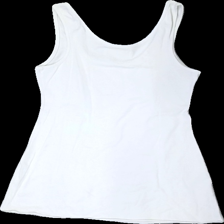
View: back
Type: Tank top
Category: Ladies
Brand: Not in the list
Brand text on label: ester elenora
Colors: White
Material: 100% cotton
Cut: Regular
Season: Summer
Price range: <50
Recommended usage: Reuse
Description: vitt linne, lite hårig